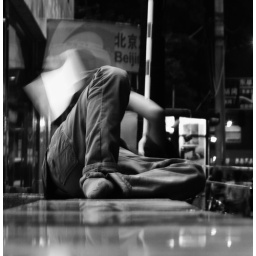
boy reading a book in front of a building in Beijing. Beijing, PRC